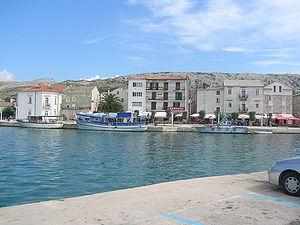
Pag est une île de la mer Adriatique située en Croatie. C'est également le nom de sa principale ville, la ville de Pag.
Le comitat de Zadar est un comitat croate situé au nord de la Dalmatie et au sud-est de la Lika. Le chef-lieu est la ville de Zadar. Selon le recensement effectué en 2011 le comitat est peuplé de 170 017 habitants.